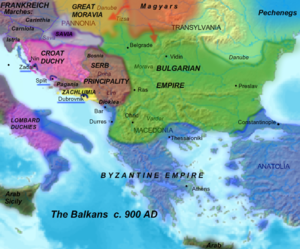
La guerre byzantino-bulgare de 913-927 fut provoquée par la décision de l’empereur byzantin Alexandre de cesser le paiement du tribut annuel concédé à la Bulgarie après la guerre de 894-896. Le tsar bulgare Siméon Iᵉʳ de Bulgarie, qui ambitionnait non seulement d’être reconnu comme tsar à la place de l’empereur byzantin mais également de faire de Byzance et de la Bulgarie un seul empire, se servit de cette décision comme casus belli.